John Tanner (captive)

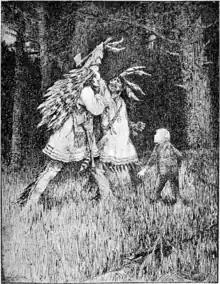
Illustration of Tanner's abduction, C. H. M. Kerr for "The True Story Book", 1893

John Tanner was born about 1780. His father, also named John Tanner, was a former preacher from Virginia. The boy’s mother died when he was two and in 1789 the family settled on the Ohio River in Kentucky near the confluence with the Great Miami River. It was considered dangerous country as settlers competed for territory with the local Shawnee people who fought to defend their lands.